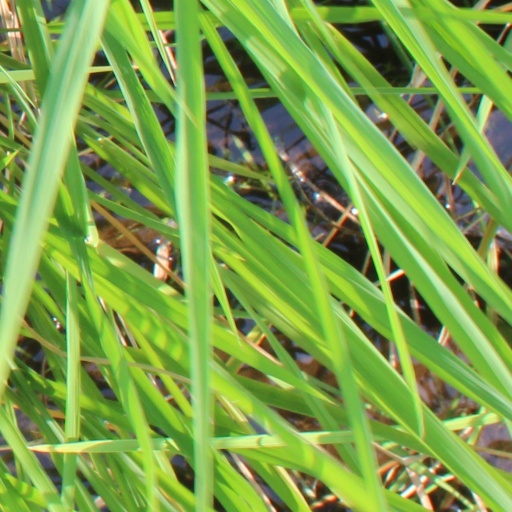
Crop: rice